Epilobium alpestre

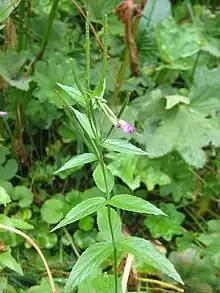
Leaves and fruits

"Epilobium alpestre" can reach a height of about . It is a perennial herbaceous plant with a robust, erect and hollow stem. It has a short rhizome. Leaves are usually broadly lanceolate, acuminate at the apex and rounded at the base, with irregularly toothed margins, in whorls of 3 or 4. The Inflorescences are a simple, elongated. Flowers show four free acute sepals, shorter than the petals. They show a radial symmetry, 8 to 18 millimeters long and have a long tube. Corolla is pink, 1 to 1.5 cm wide, formed by four slightly indented petals and eight stamens.